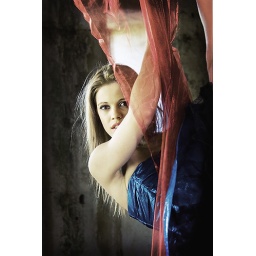
Magenta in the fort on a rope.Strobist: single white umbrella to camera right, window light behind.